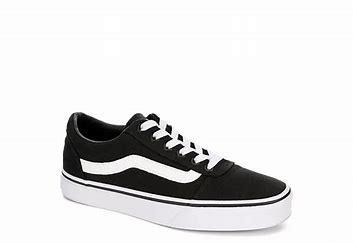
Brand: Vans
Model: Ward